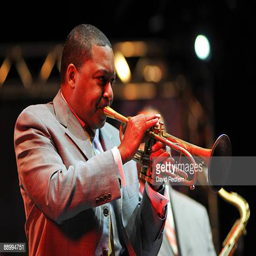
jazz artist perform on stage